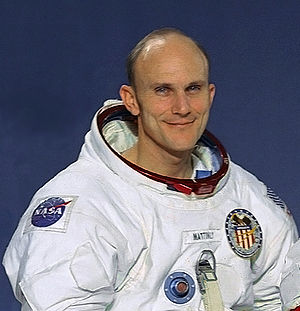
Ken Mattingly
Ken Mattingly er en tidligere amerikansk astronaut, der var i rummet tre gange.